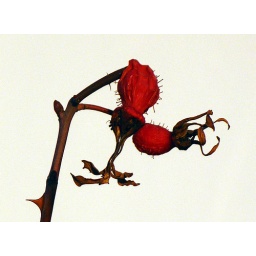
a dog rose bush taken against the wall of a church